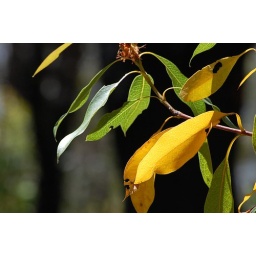
It's not often you see autum gum tree leaves like this. I love the big black gum trees in the background.